Vedic square

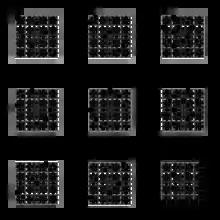
Highlighting specific numbers within the Vedic square reveals distinct shapes each with some form of reflection symmetry.

The Vedic Square can be viewed as the multiplication table of the monoid formula_1 where formula_2 is the set of positive integers partitioned by the residue classes modulo nine. (the operator "formula_3" refers to the abstract "multiplication" between the elements of this monoid).